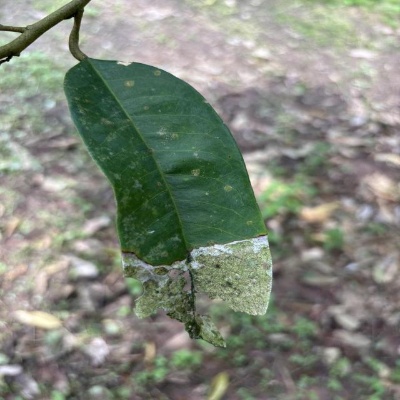
Label: Leaf_Blight